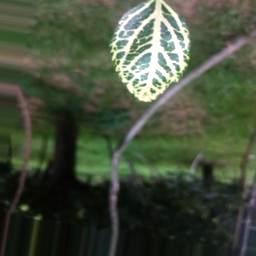
Label: Apple_Mosaic